Indian vagabond butterflyfish

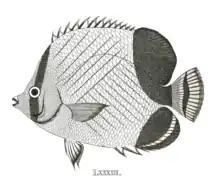
Illustration in Patrick Russell's 1803 book, given the local name of "painah"

The Indian vagabond butterflyfish was first formally described in 1829 by the French anatomist Georges Cuvier (1769–1832), the type locality was given as "India". It belongs to the large subgenus "Rabdophorus" which might warrant recognition as a distinct genus. In this group, it almost certainly is a rather close relative of the threadfin butterflyfish ("C. auriga") and the vagabond butterflyfish ("C. vagabundus"). "C. decussatus" might be closer to the threadfin butterflyfish than to the common Vagabond Butterflyfish; as "C. vagabundus" has yielded abnormal DNA sequence data this is hard to say however. The "C. auriga" species group shares the characteristic pattern of two areas of ascending and descending oblique lines; species differ conspicuously in hindpart coloration.